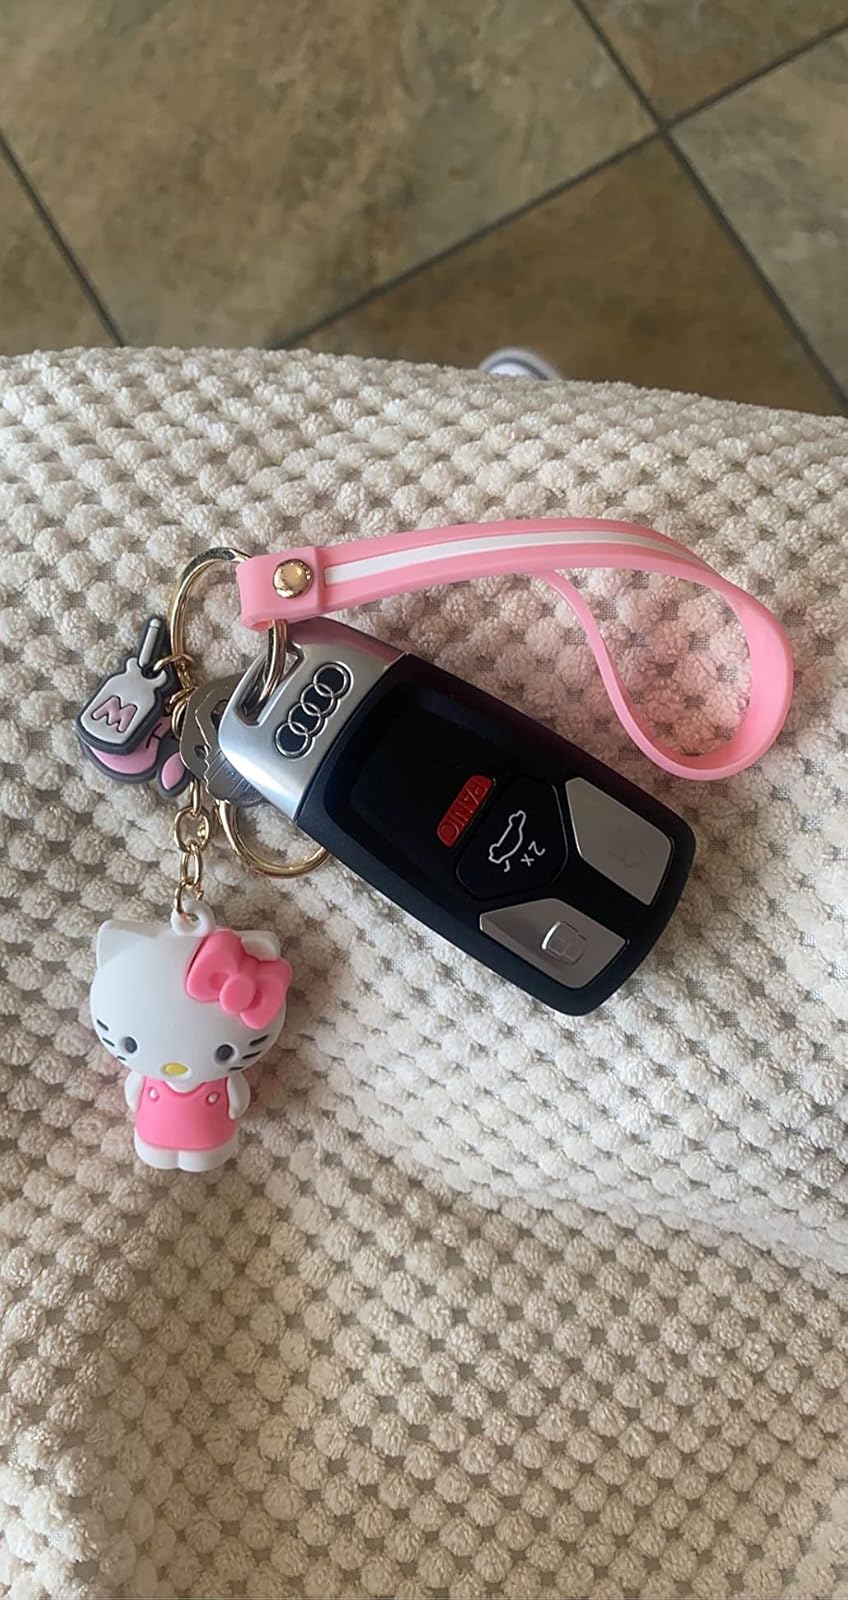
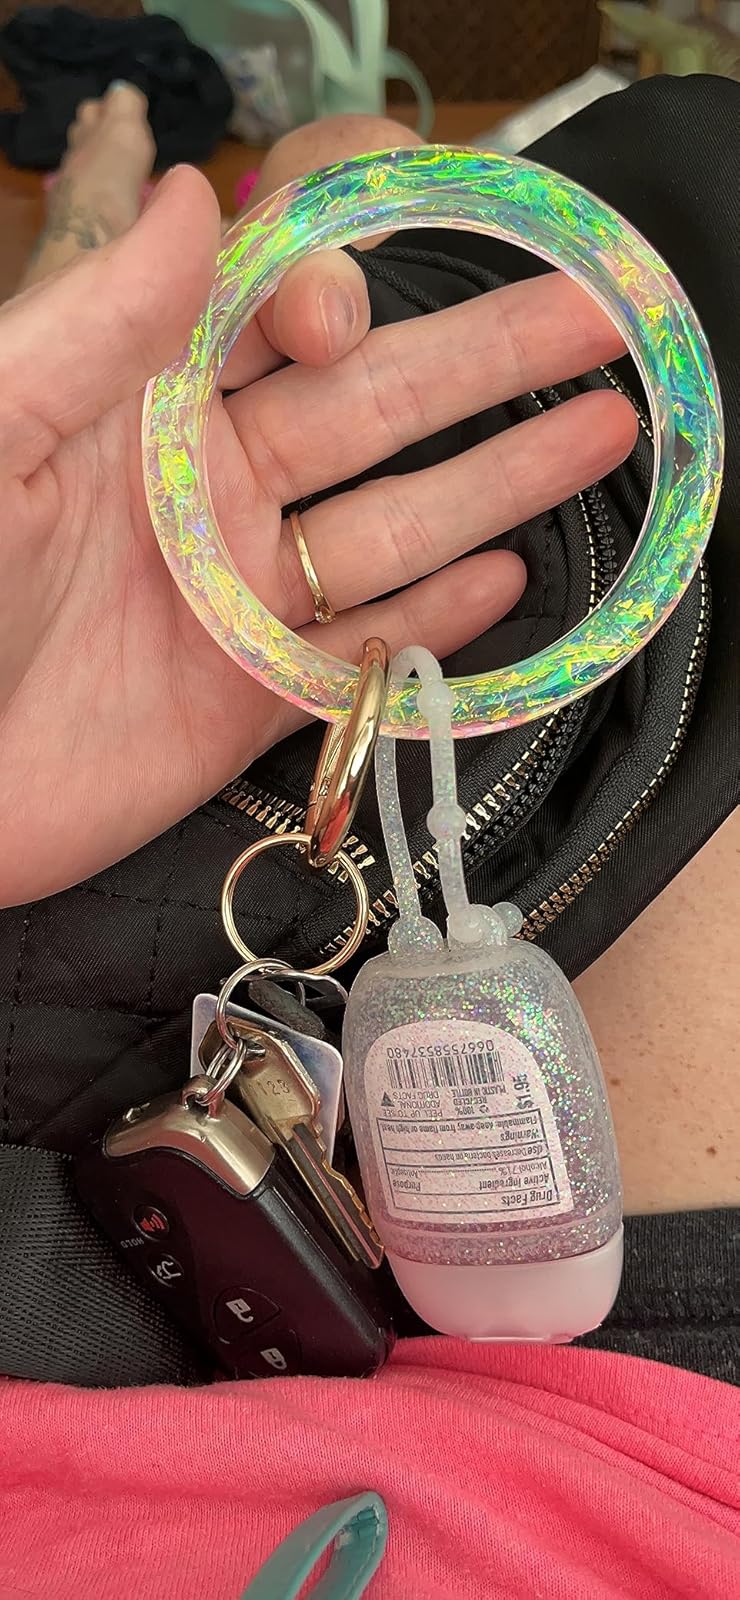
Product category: accessories_keychain
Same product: no